Cam, Gloucestershire

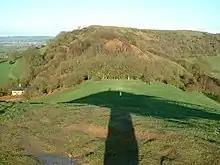
The view from Cam Peak, looking towards Cam Long Down

Cam is a large village and civil parish in Gloucestershire, England, situated on the edge of the Cotswolds and contiguous with the town of Dursley, north of Bristol and south of Gloucester. The Cotswold Way runs less than a mile from the village.